Australian of the Year

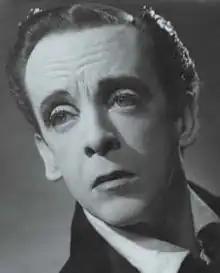
Sir Robert Helpmann, Australian of the Year 1965

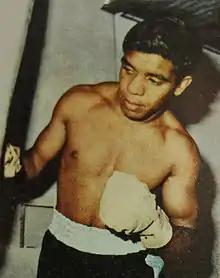
Lionel Rose, 1968 Australian of the Year

For the first two decades the Australian of the Year was chosen by a panel of five, which included the Victorian Premier, the Anglican Archbishop of Melbourne, the vice-chancellor of Melbourne University, the Lord Mayor of Melbourne and the president of the National Council for Women. Although the panel was certainly distinguished, it would in time become too closely associated with Melbourne to be appropriate for a national award. The panel's first choice of Nobel Prize winning immunologist Sir Macfarlane Burnet gained general approval. The editors of "The Age" proclaimed the new honour was symptomatic of Australia's growing confidence as a nation: 'We are beginning to count for something in the world and we should be intensely proud of this fact.'